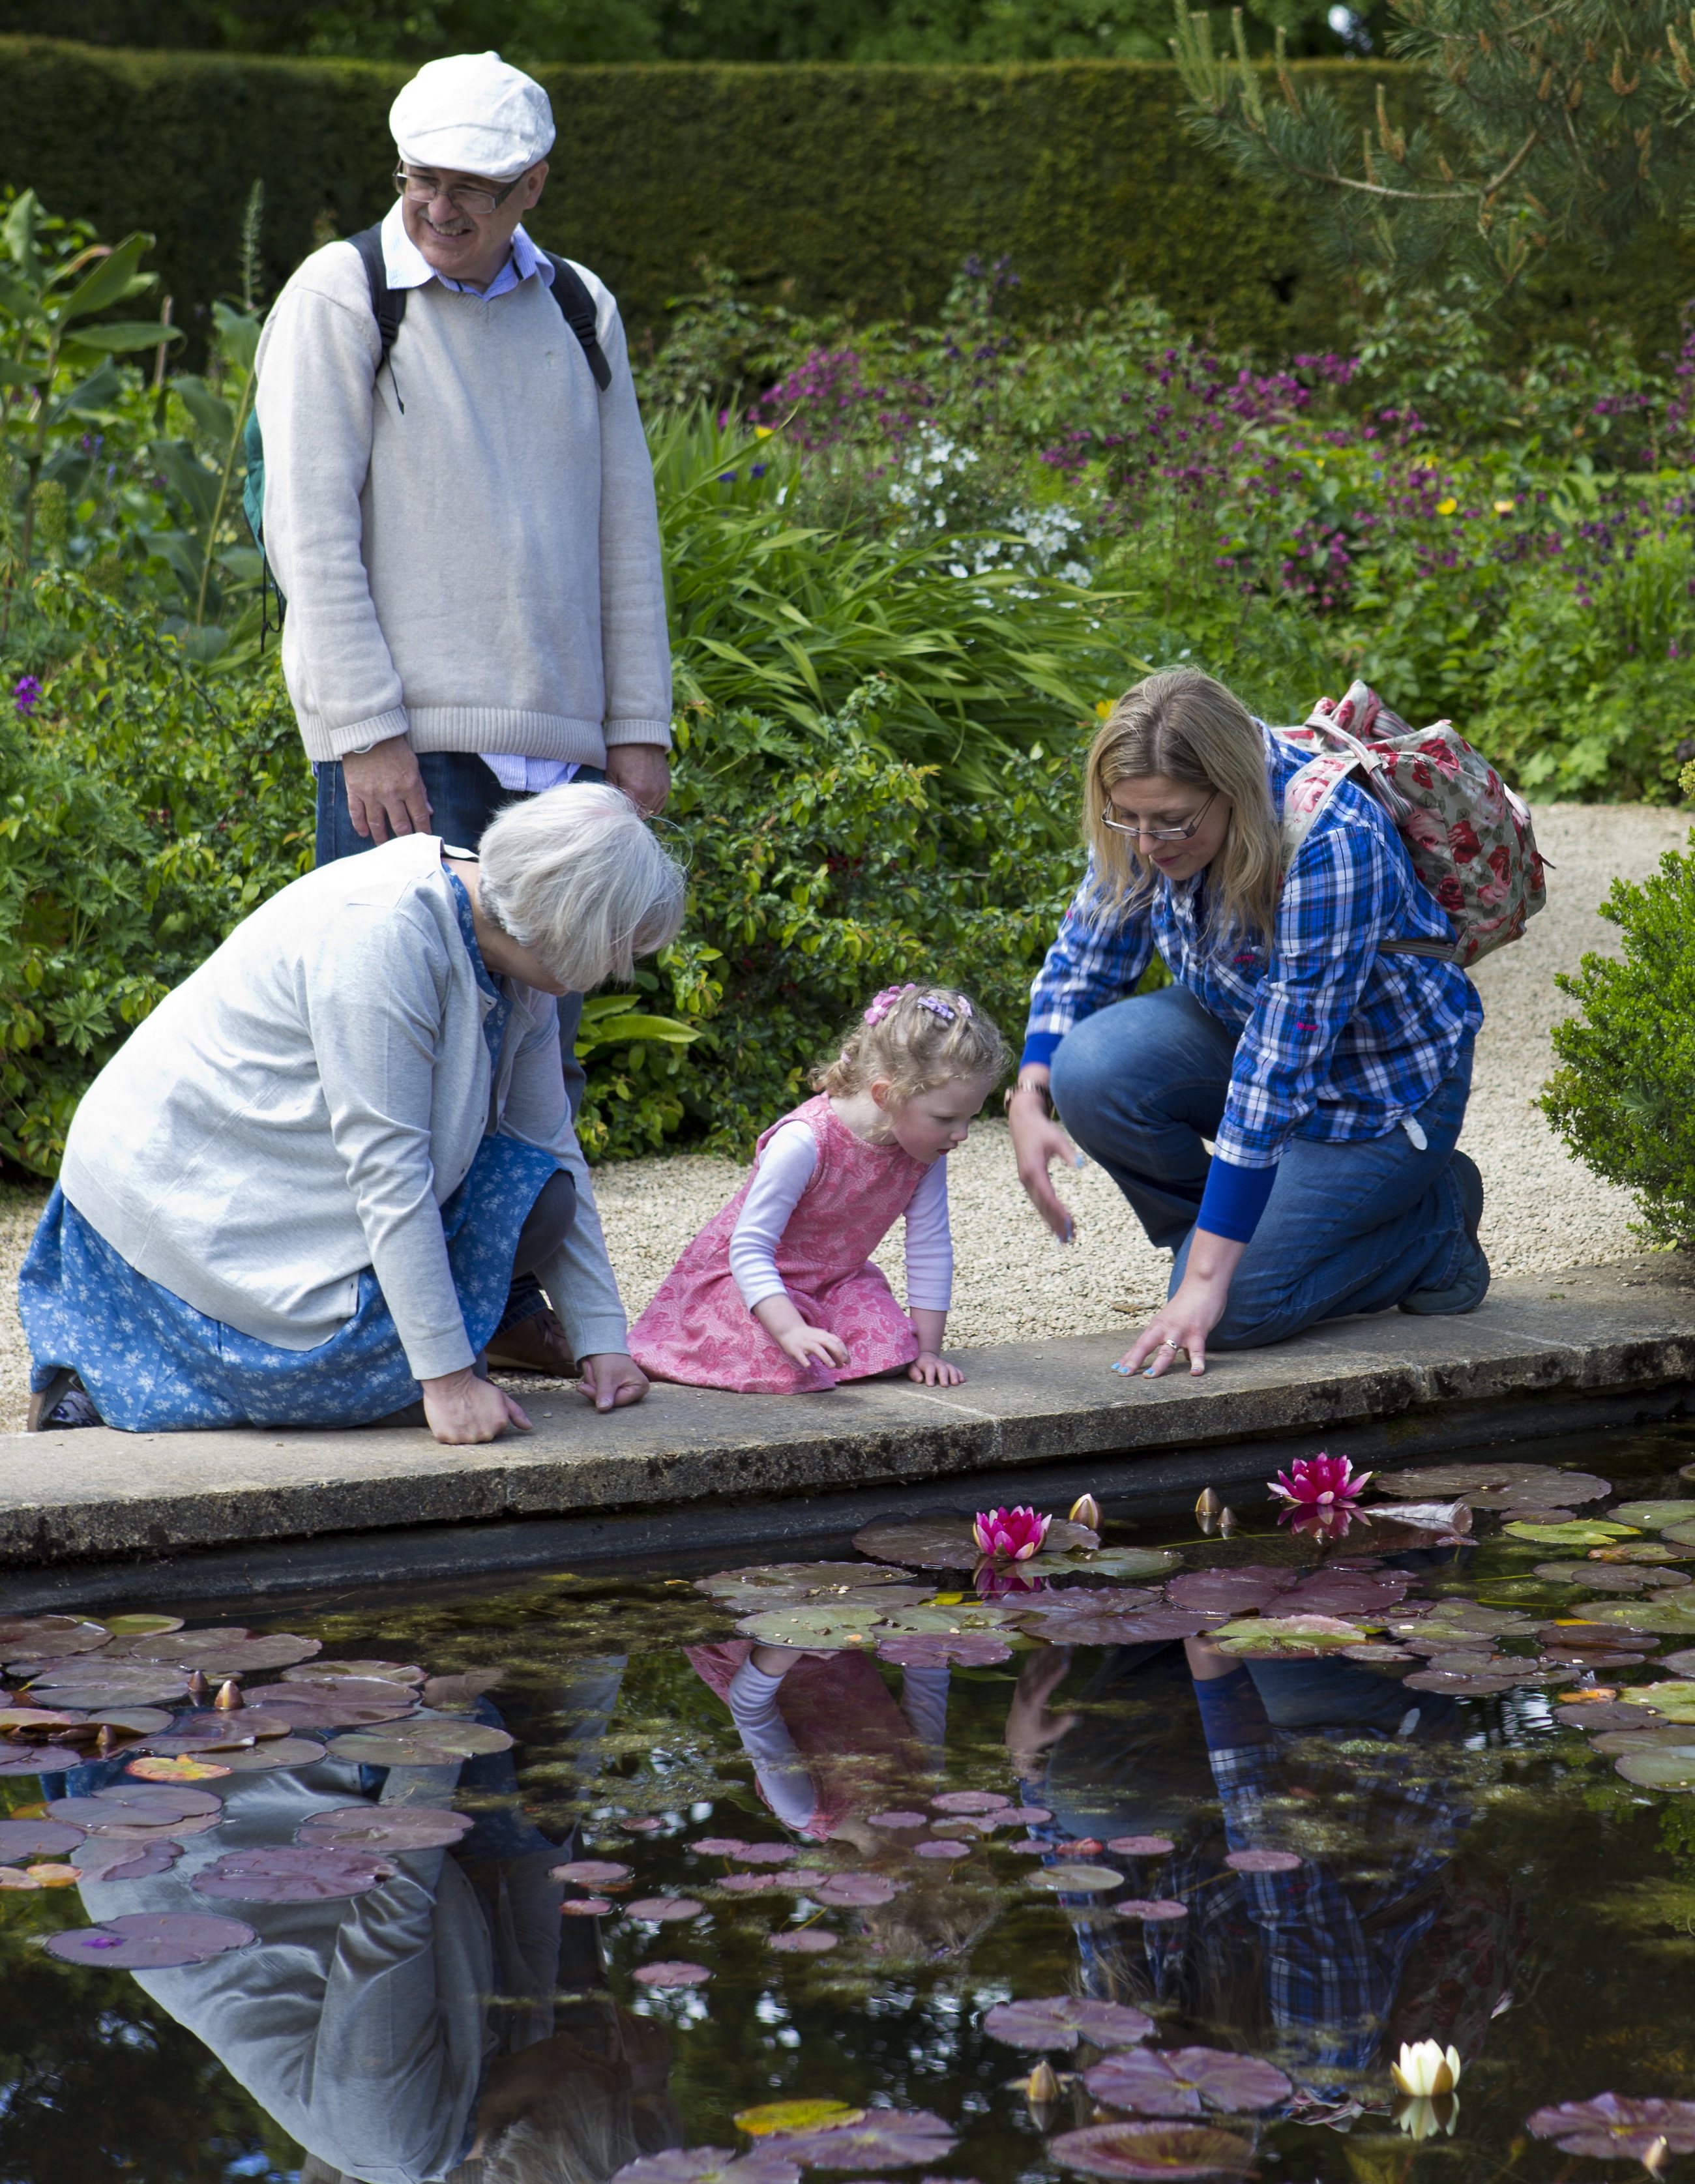
people, flower, ceremony, reflections, lilly pond, little girl in pink dress, mother and grandparents